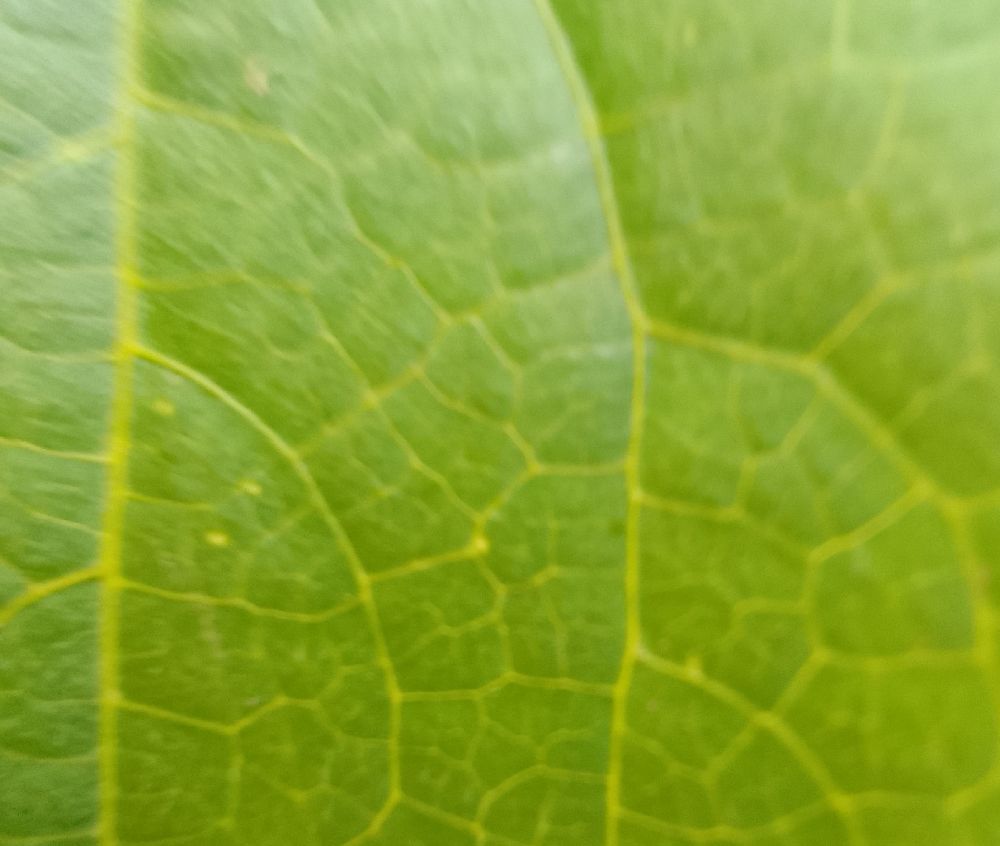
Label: healthy